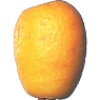
Label: kumquats